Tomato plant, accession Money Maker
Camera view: tilt-top (135 deg); turntable rotation: 240 degrees
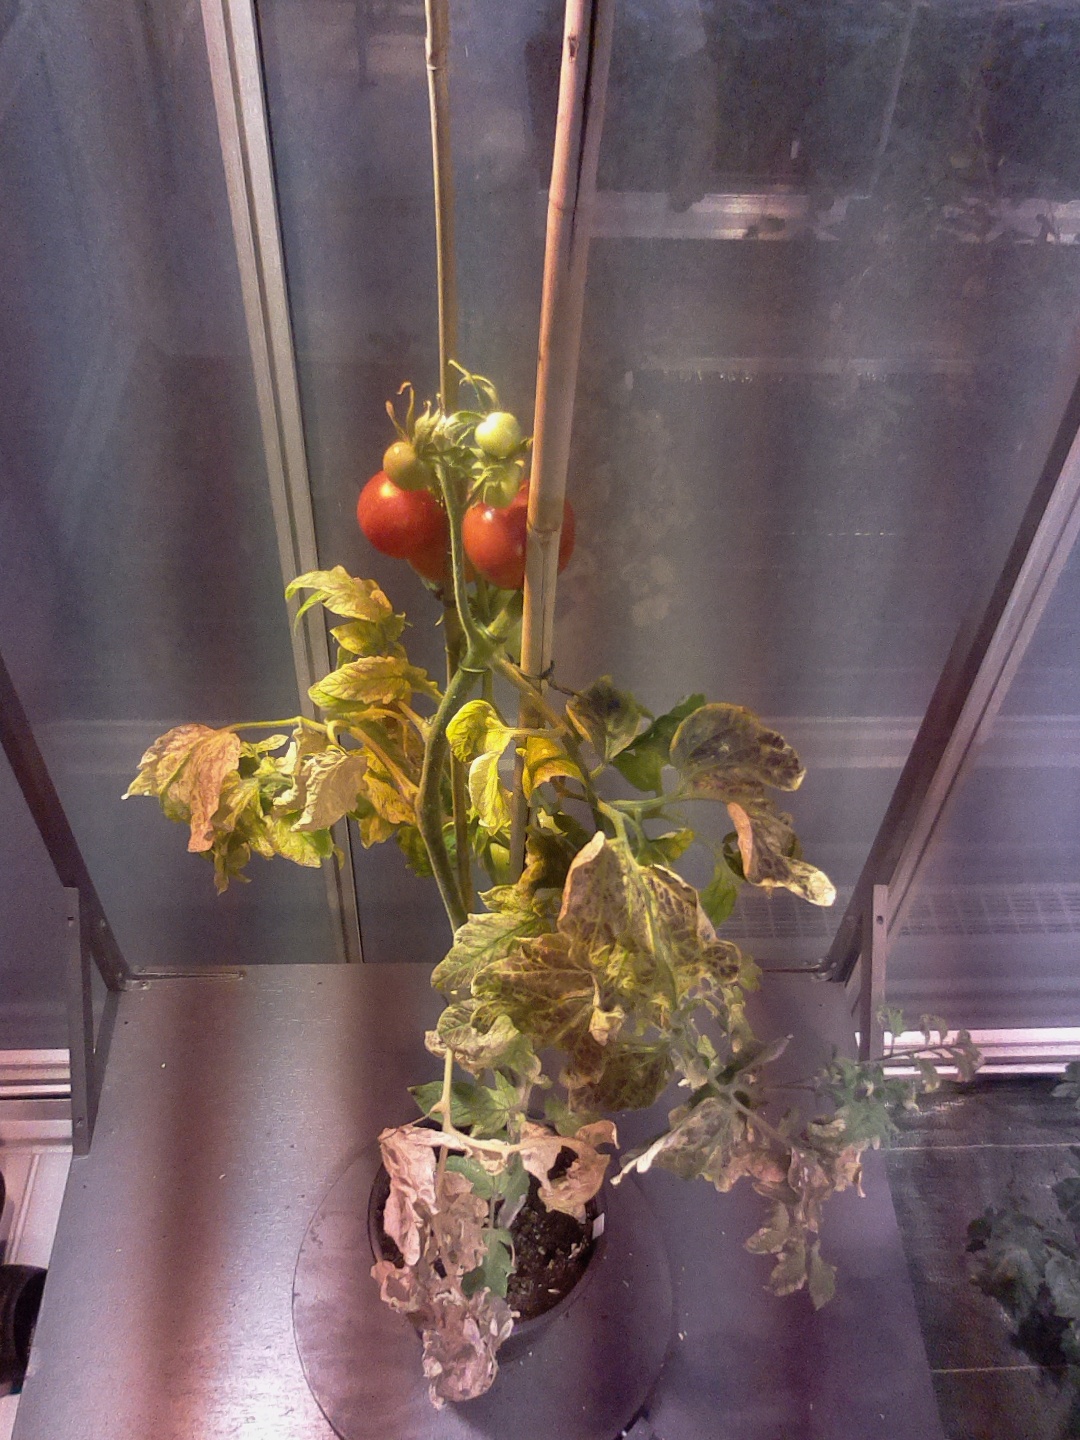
BBCH growth stage 83: 30%-40% of fruits show typical fully ripe color